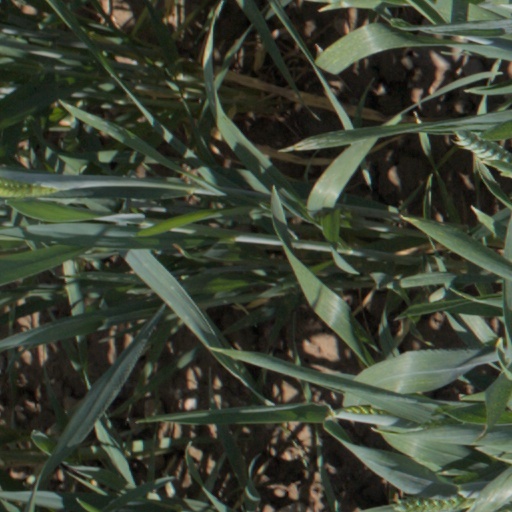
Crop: wheat